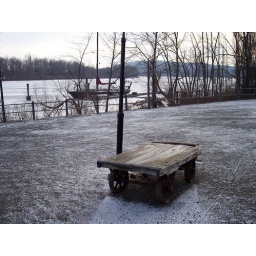
I'm not sure what this is called but it looked cool it was by the train in deep river ct.